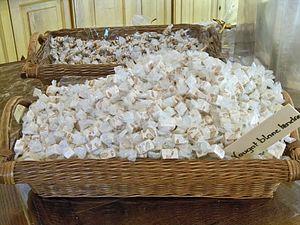
Nougat blanc de Saint Didier, Vaucluse, France
La cuisine occitane est une cuisine diversifiée qui a des traits caractéristiques de la cuisine méditerranéenne, mais se différencie des cuisines catalane et italienne. En raison de la taille de l'Occitanie et la grande variété de ses terroirs, allant des Pyrénées aux Alpes, de la côte méditerranéenne au Massif central qu'elle englobe majoritairement, c'est une cuisine très variée mais, au-delà de la traditionnelle partition entre l'usage de la graisse de canard au sud ouest et de l'huile d'olive au sud-est, il existe un certain nombre de traits communs à l'ensemble de ce territoire et l'opposant parfois nettement au reste de la France.
Le nougat est une confiserie à base de blanc d'œuf, de miel et d'amande.